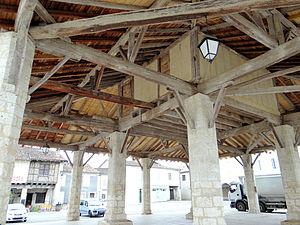
Halle de Solomiac - Charpente et salle construite sous la toiture
La halle de Solomiac est un édifice de la commune de Solomiac destiné initialement au marché, situé sur la place centrale de la bastide.
Cet article recense les monuments historiques du Gers, en France.